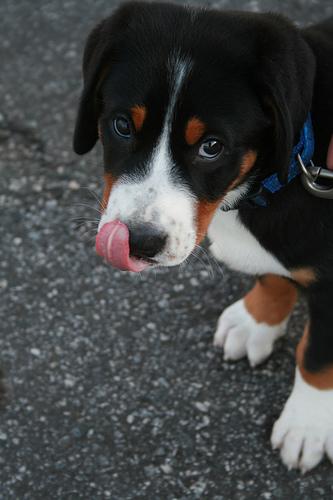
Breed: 237-n000086-Greater_Swiss_Mountain_dog